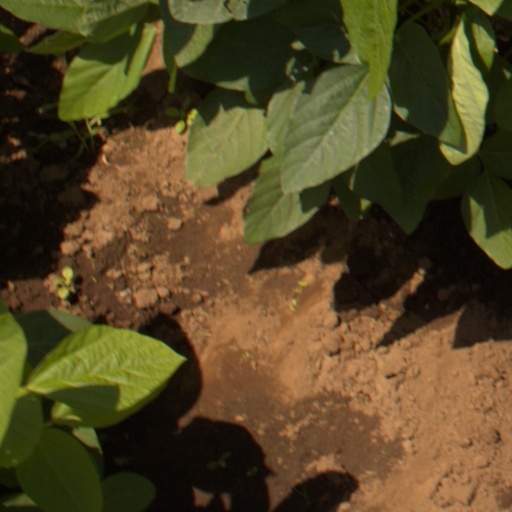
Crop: soybean